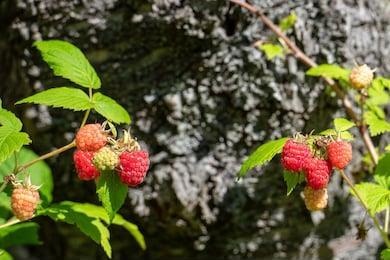
Label: raspberry